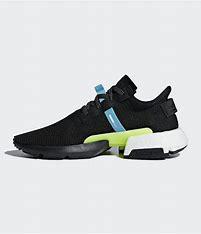
Brand: Adidas
Model: Pod S3 1